Van Nuys Farm

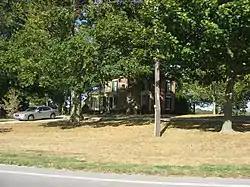
Van Nuys Farmhouse, September 2010

Van Nuys Farm, also known as the Van Nuys Homestead, is a historic home and farm located in Franklin Township, Johnson County, Indiana, United States. The house was built in 1866, and is a two-story, Greek Revival style brick dwelling with a hipped roof. It features a pedimented entrance with transom and a full-width one-story front verandah added about 1900. Also on the property are the contributing corn crib and workshop (c. 1840), traverse frame barn, buggy shed (c. 1840), main barn (c. 1840), chicken house (c. 1885), garage (c. 1900), and four double hog houses (c. 1920).